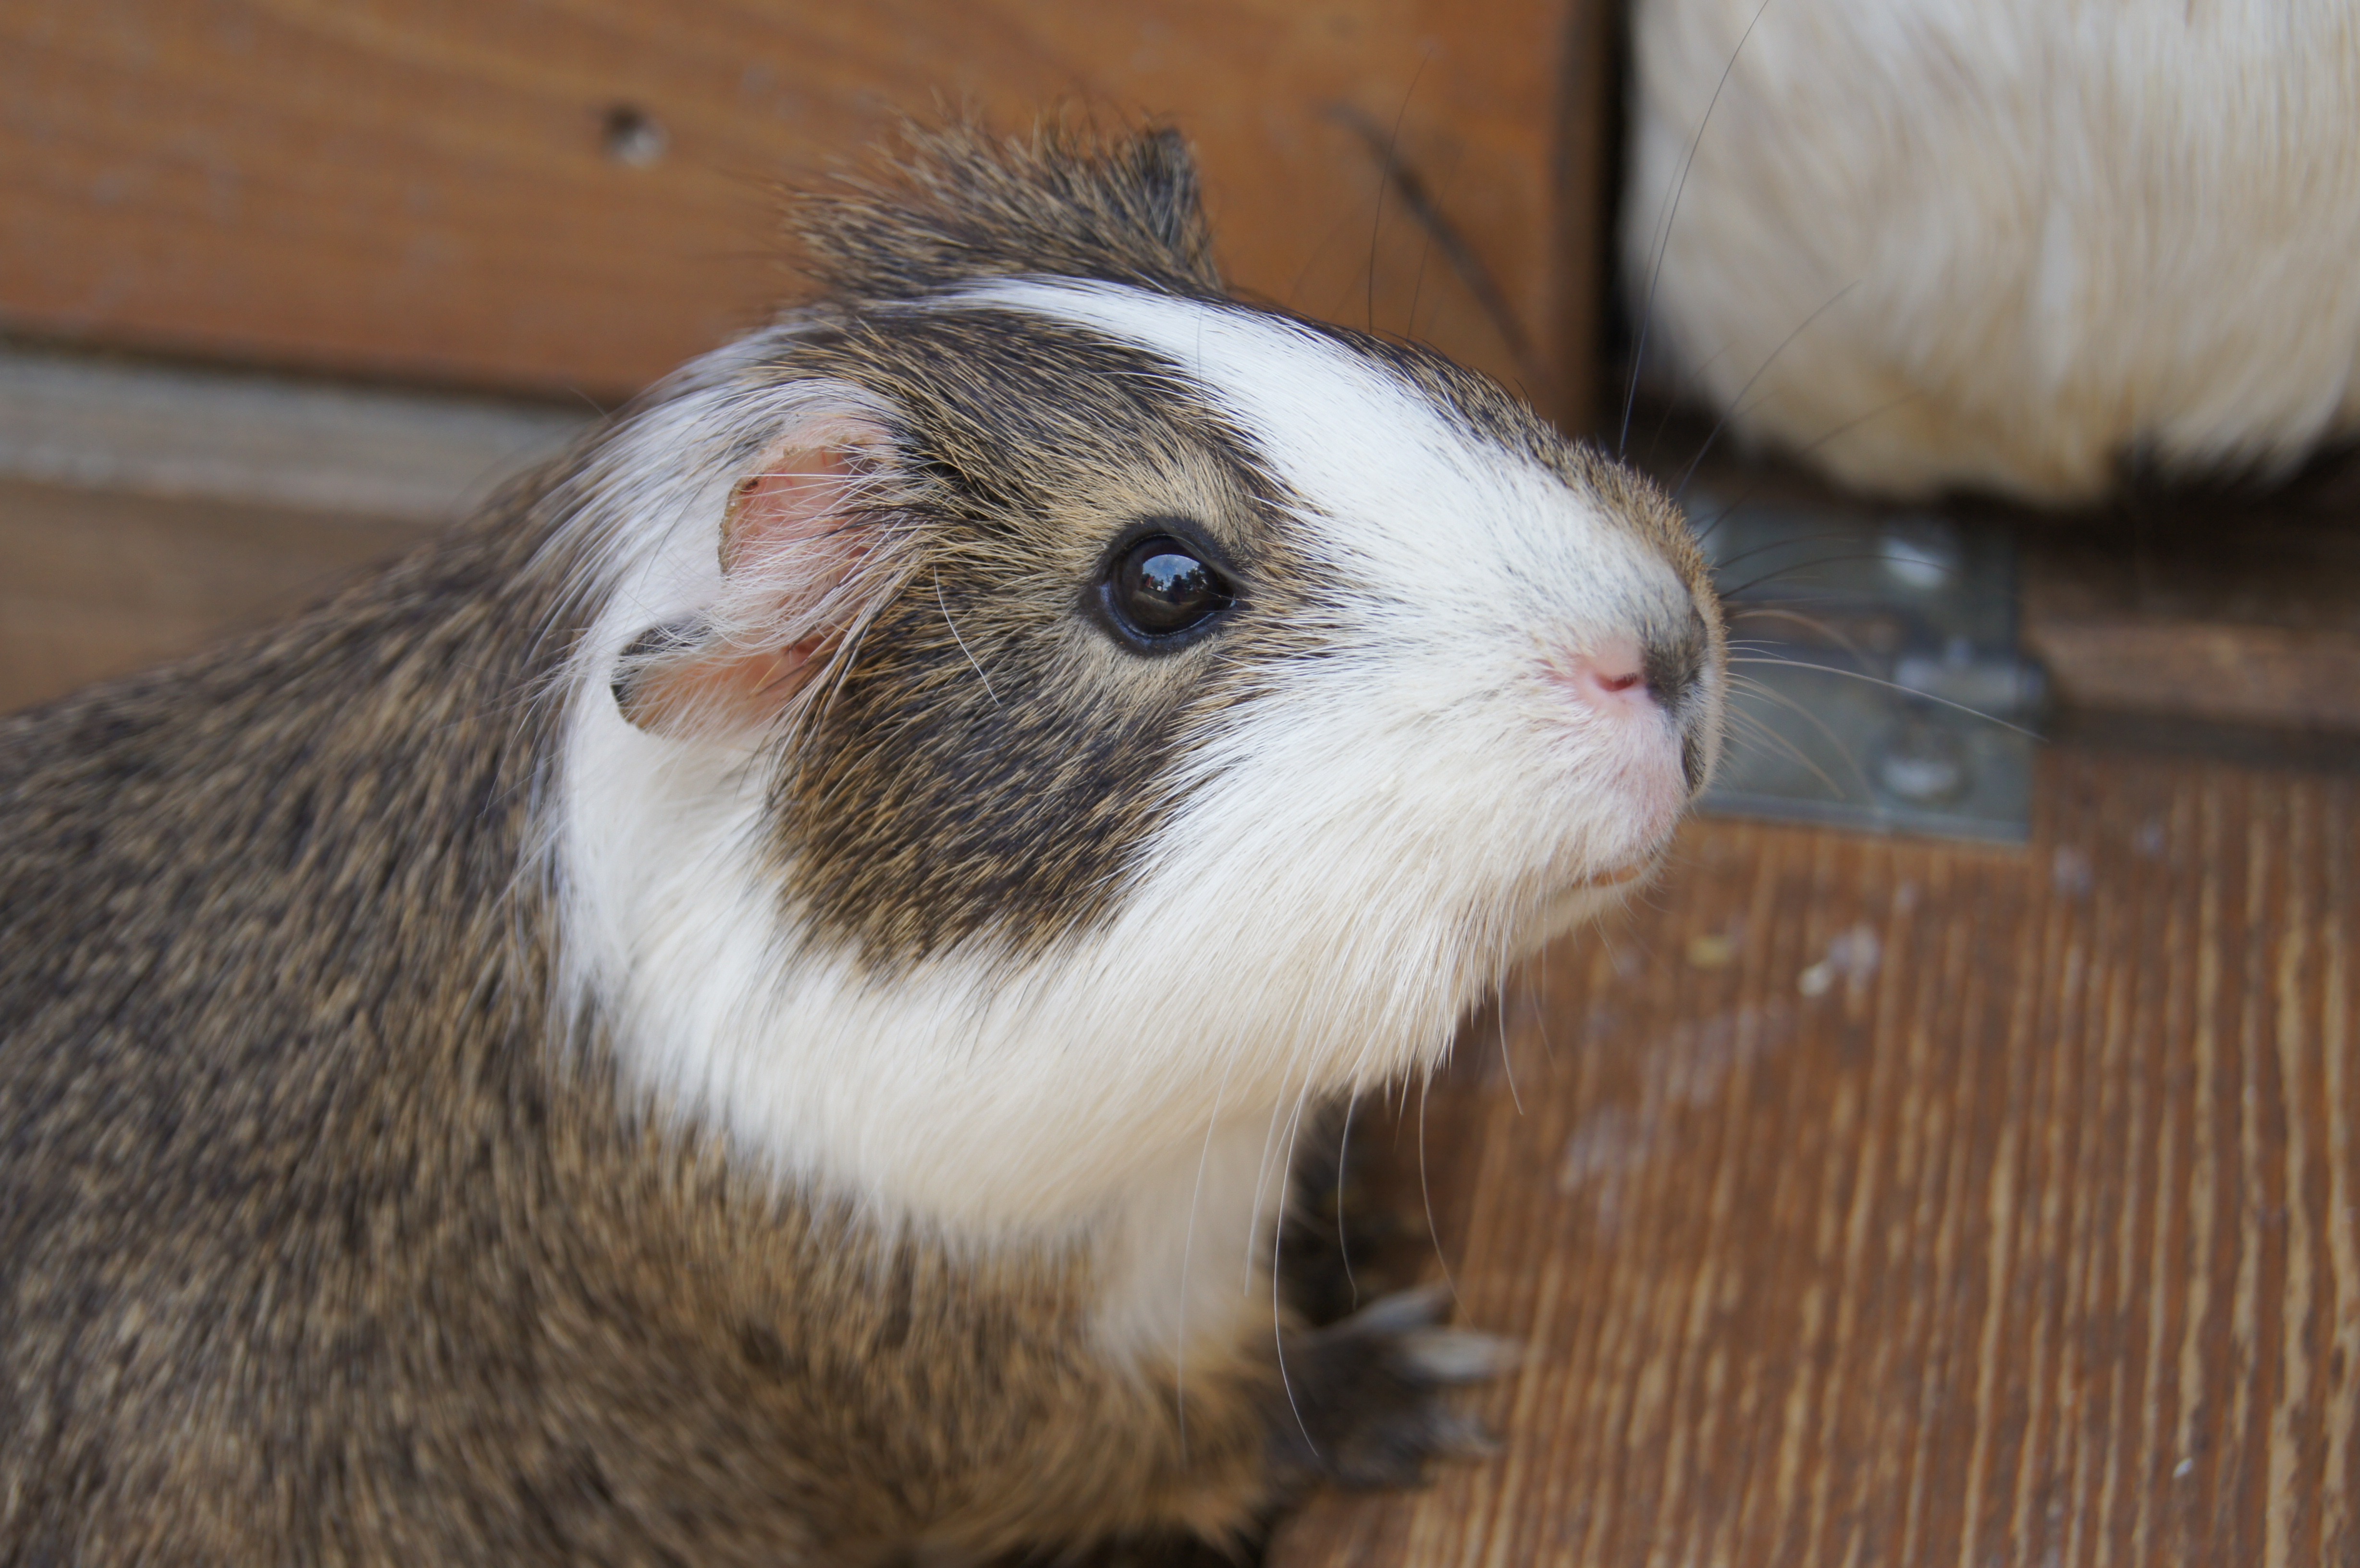
mammal, rodent, fauna, guinea pig, whiskers, animals, vertebrate, gerbil, mumps